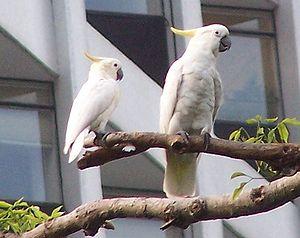
Les Psittaciformes sont un ordre d’oiseaux tropicaux connus, par exemple, sous les termes génériques de perroquets, perruches, cacatoès, loris ou conures, ces termes désignant également plus particulièrement certaines espèces. Ils possèdent des caractères très marqués et assez homogènes qui permettent de les identifier facilement.